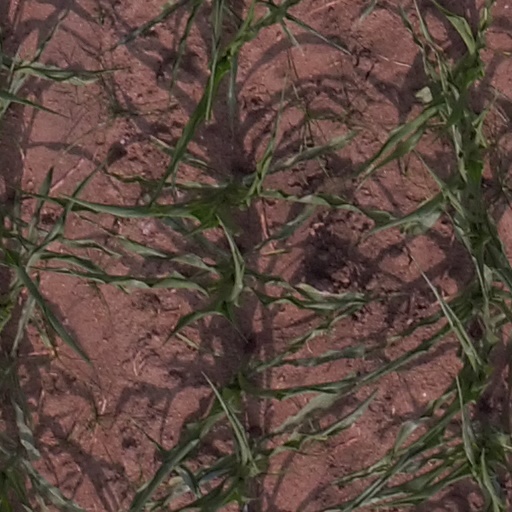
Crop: maize; corn